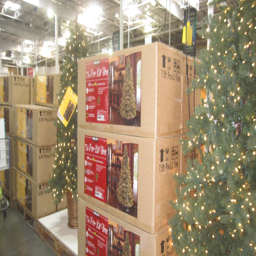
christmas is around the corner